Ice calving

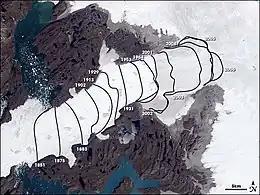
Landsat image of Jacobshavn Isbræ. The lines show the position of the calving front of the Jakobshavn Isbræ since 1851. The date of this image is 2001, and the calving front of the glacier can be seen at the 2001 line. The area stretching from the calving front to the sea (towards the bottom left corner) is the Ilulissat icefjord. Courtesy of NASA Space Observatory.

This large ice shelf, located in the Weddell Sea, extending along the east coast of Antarctic Peninsula, consists of three segments, two of which have calved. In January 1995, the Larsen A Ice Shelf containing of ice thick calved and disintegrated. Then the Larsen B Ice Shelf calved and disintegrated in February 2002.